John Wick (game designer)

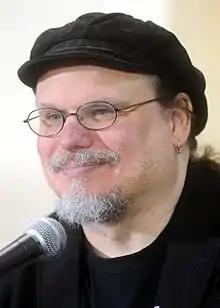
Wick in 2017

John Wick is an American role-playing game designer best known for his creative contributions to the tabletop role playing games "Legend of the Five Rings" and "7th Sea". He self-published "Orkworld" under the Wicked Press banner, and later co-founded the Wicked Dead Brewing Company with Jared Sorensen. His games under that company include "Cat", "Schauermärchen", "Enemy Gods", and "Thirty". He has won the Origins Award for Best Role-Playing Game and Best Collectible Card Game twice (for both the "Legend of the Five Rings" and "7th Sea" role-playing games and collectible card games).